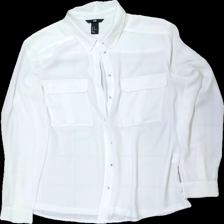
View: front
Type: Shirt
Category: Ladies
Brand: H&M
Colors: White
Material: 100% polyester
Pattern: Transparent
Cut: Regular
Size: 40
Season: All
Price range: <50
Recommended usage: Reuse
Description: vit skjorta